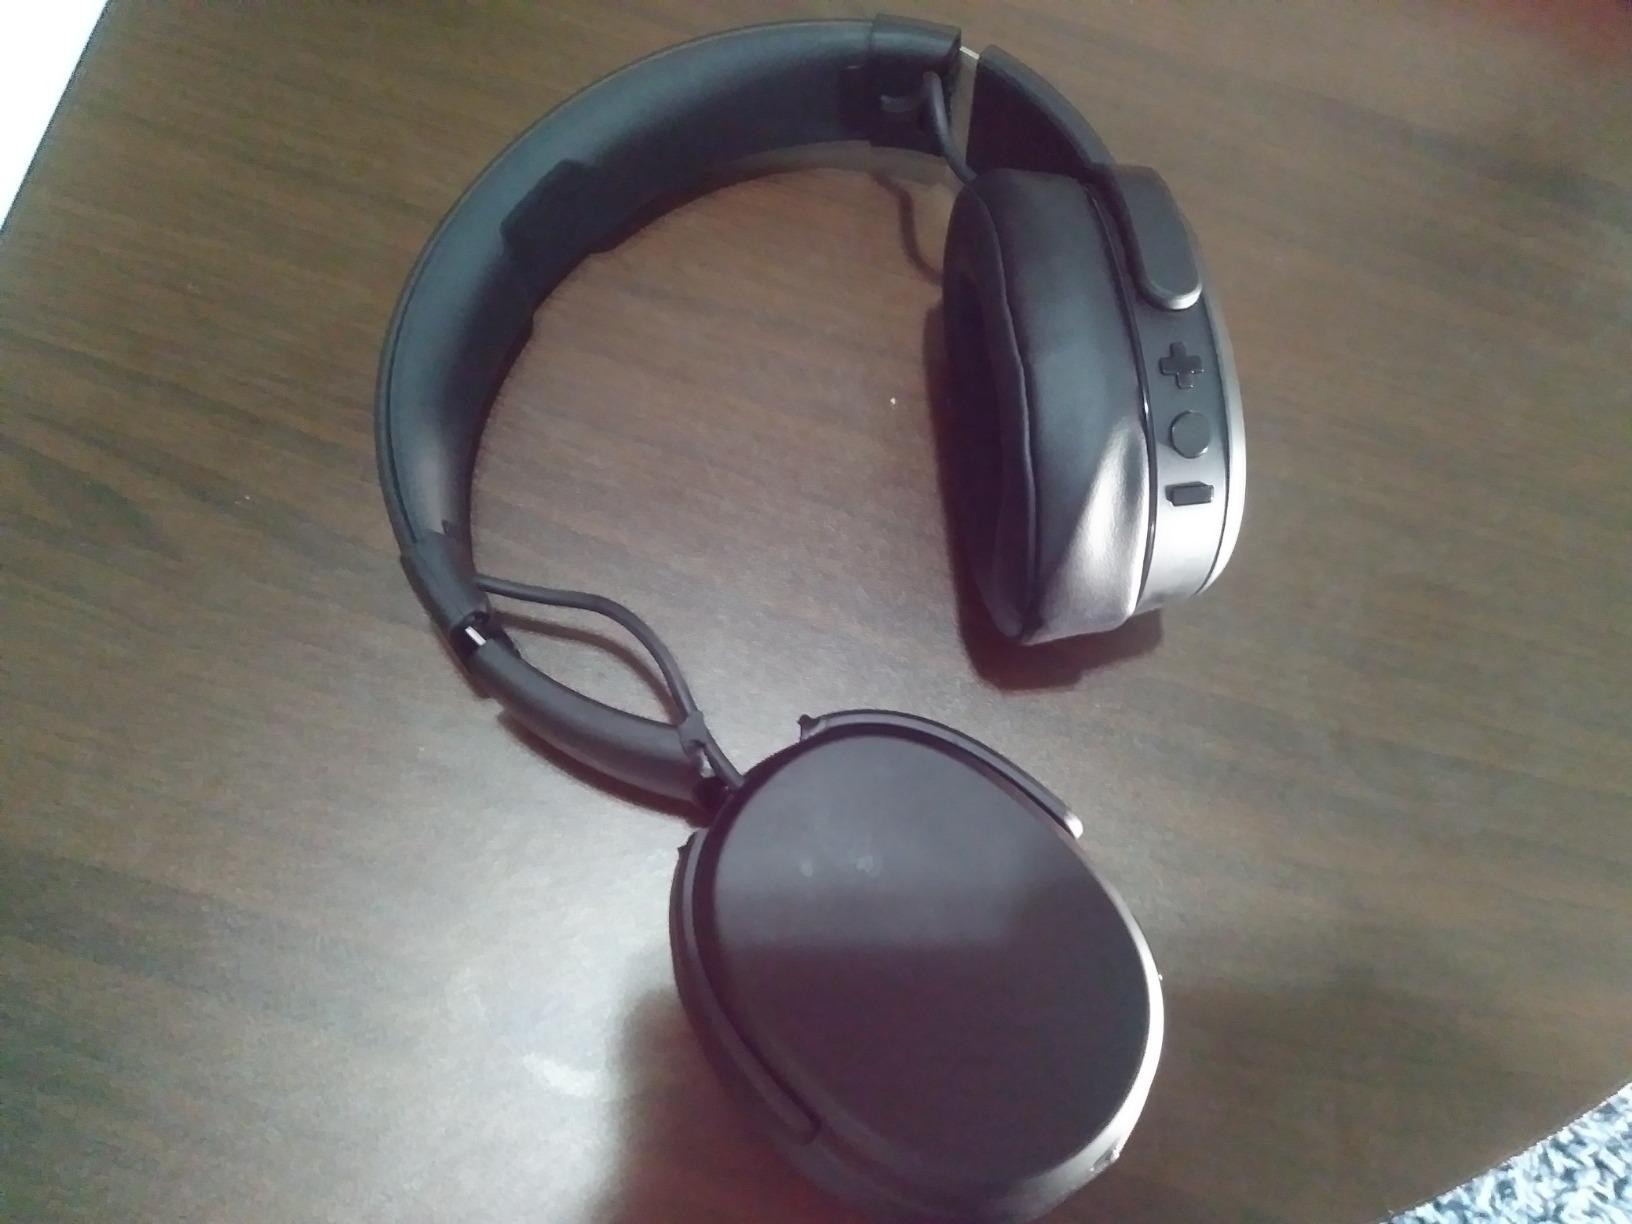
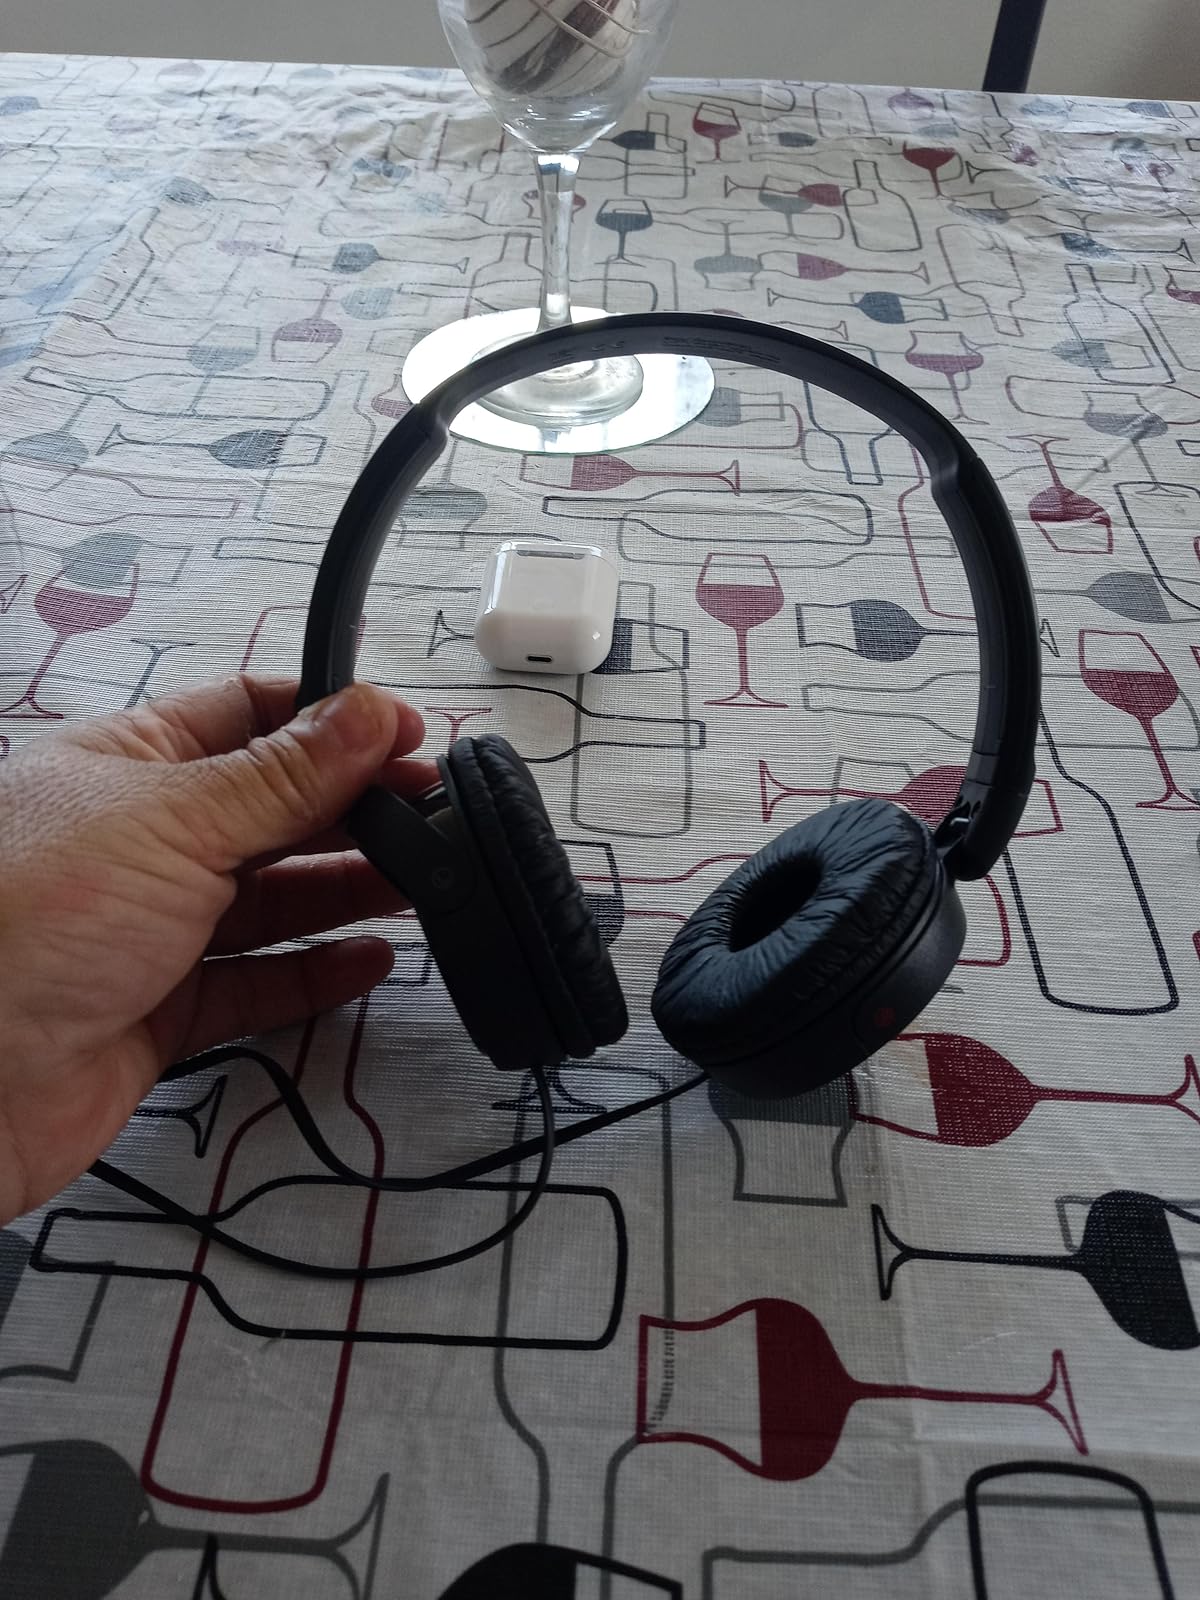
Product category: headphones
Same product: no